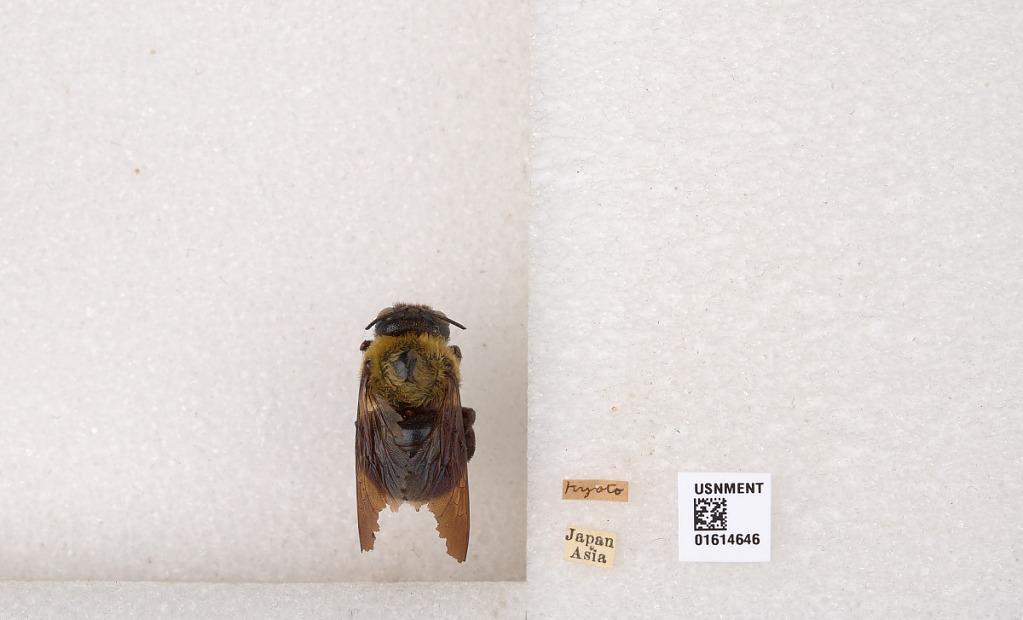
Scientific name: Xylocopa
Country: Japan
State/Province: Kyoto
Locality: Kyoto